Jinder Mahal

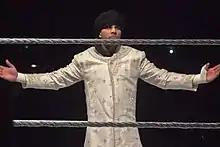
As part of his first villain character, Mahal began wearing his signature pre-match attire

Mahal made his televised WWE debut on the April 29, 2011, episode of "SmackDown", greeting backstage fellow Indian wrestler The Great Khali and his manager Ranjin Singh by speaking in Punjabi that he was really happy and excited to see Khali and Ranjin. The next week on "SmackDown", Mahal, unimpressed by how Khali and Singh have been partaking in childish activities instead of winning matches, confronted Singh about his mismanagement of Khali, establishing himself as a heel. Mahal interrupted a Khali Kiss Cam segment the following week on "SmackDown", slapping Khali twice. On the May 20 episode of "SmackDown", Mahal interrupted Khali's match against Jey Uso, leading to Khali confronting Mahal. On his first televised match on the June 17 episode of "SmackDown", Mahal defeated Vladimir Kozlov and on the July 1 episode of "SmackDown" it was revealed that Mahal was married to Khali's sister, making them (kayfabe) brothers-in-law. On the September 5 episode of "Raw", he suffered his first loss when he and Khali lost to WWE Tag Team Champions Evan Bourne and Kofi Kingston in a non-title match. In a rematch on "SmackDown", they lost again to Bourne and Kingston, leading Khali to walk away from Mahal after the match, thus ending their alliance. On the September 16 episode of "SmackDown", Mahal attacked Khali during his match with Heath Slater which Khali won by disqualification. On the September 23 episode of "SmackDown", Mahal suffered his first loss in a singles match to Khali. On the October 14 episode of "SmackDown", Mahal competed in a 41-man battle royal and Mahal made it to the final three before being eliminated by Randy Orton.